Tharsis (video game)

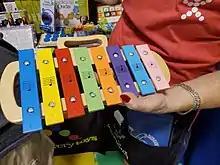
Rainbow-colored toy xylophone

According to an interview with Mike Roush, co-founder of Choice Provisions, the original inspiration for "Tharsis" was the story of the whaling ship Essex, which was sunk by a whale, forcing the crew to resort to desperate attempts to stay alive, including cannibalism. The game was also inspired by the Apollo 13 mission and the fact that they were forced to use unusual household items to maintain the air scrubber.